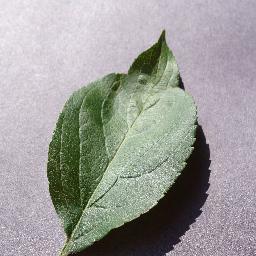
Label: Apple___healthy